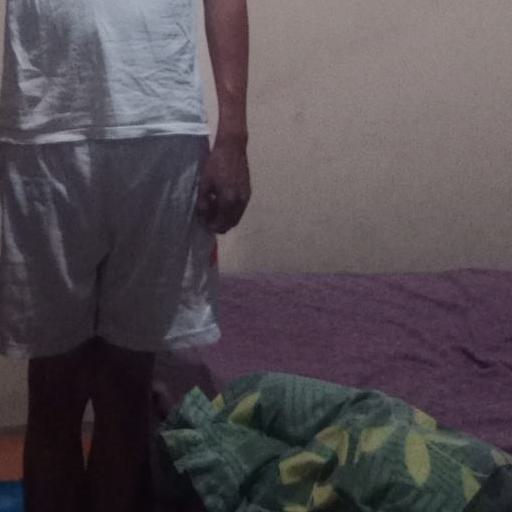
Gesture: no_gesture